Žganci
Also known as:
bar - Bavarian: Sterz
de - German: Sterz
jv - Javanese: Žganci
ms - Malay: Žganci
sr - Serbian: Жганци
Category: grain (braised grain)
Cuisine: Croatian, Slovenian
Associated cuisines: Croatian, Slovenian
Area: Slovenia, Croatia
Countries: Slovenia, Croatia
Region: Southern Europe

The dish is a traditional "poor man"s food" of hard-working farmhands similar to polenta, although prepared with finer grains. The dish is made from buckwheat flour and cornmeal, cooking oil and salt, which is cooked for fifteen minutes on a low boil.

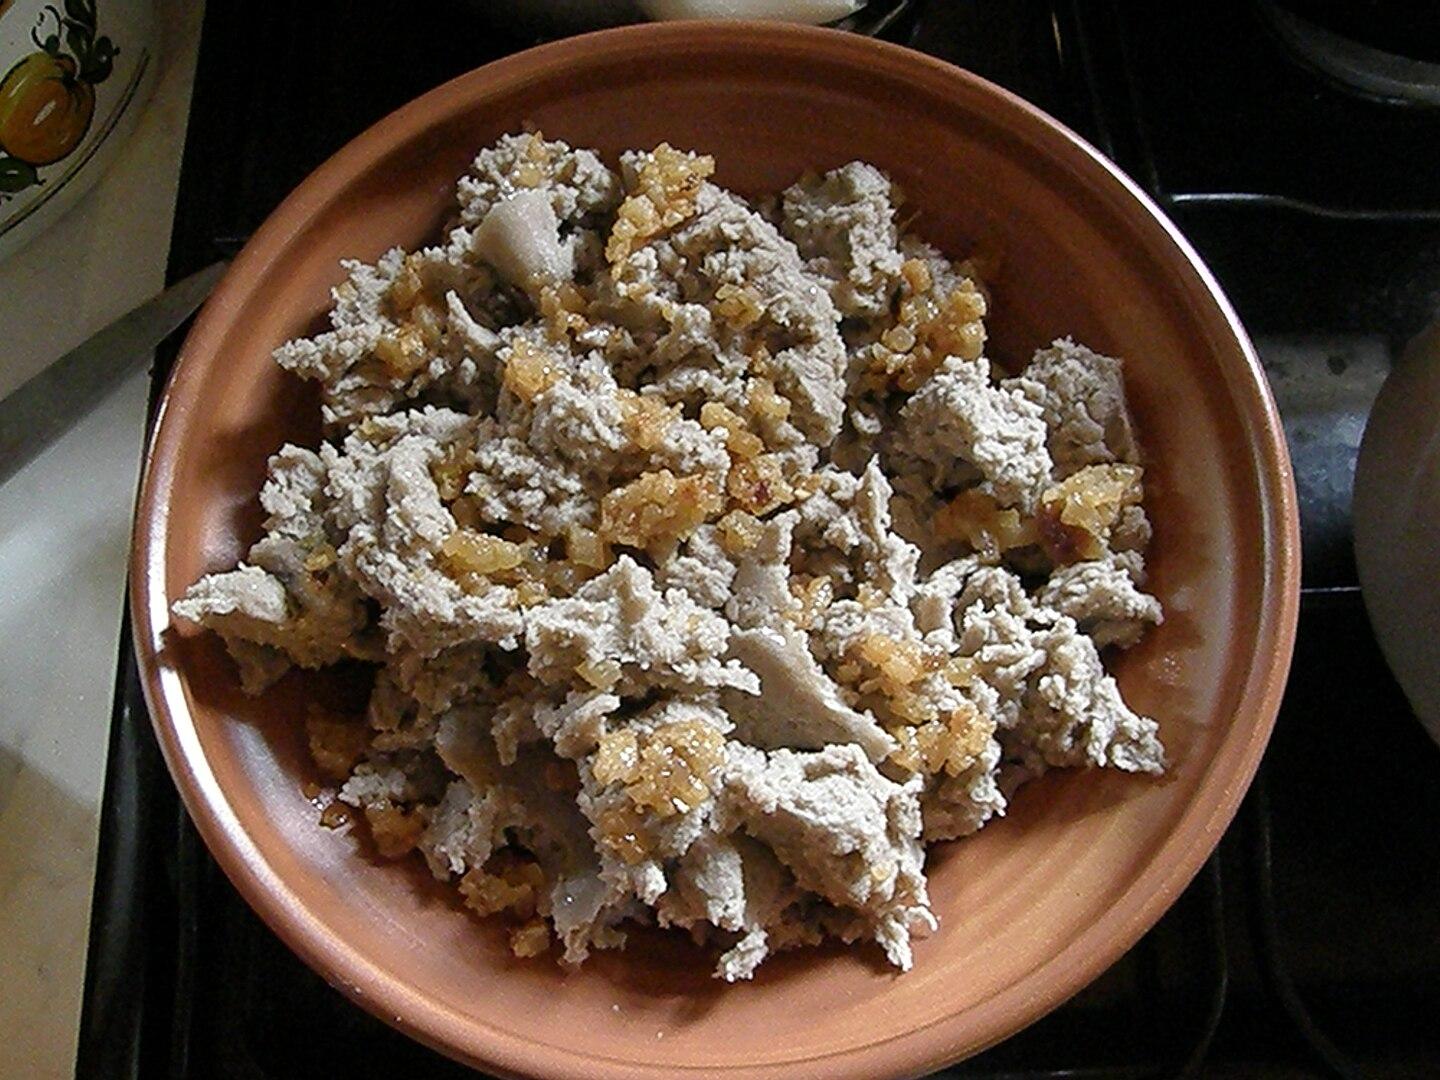